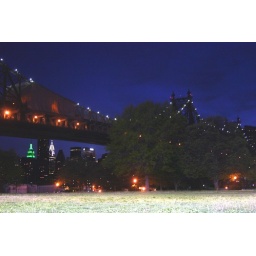
59th st bridge and empire in green and chreylser at night